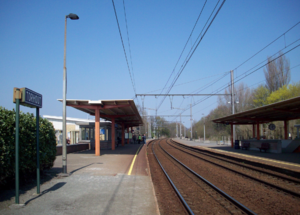
La gare de Thourout est une gare ferroviaire belge de la ligne 66, de Bruges à Courtrai, située à proximité du centre de la ville de Thourout dans la province de Flandre-Occidentale en Région flamande.